Michael J. Juneau

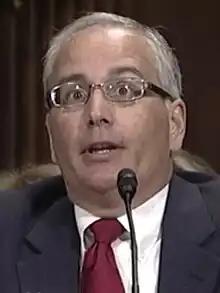
Juneau in 2017

Michael Joseph Juneau (June 29, 1962 – May 12, 2023) was an American lawyer who served as a United States district judge of the United States District Court for the Western District of Louisiana from 2018 to 2023.